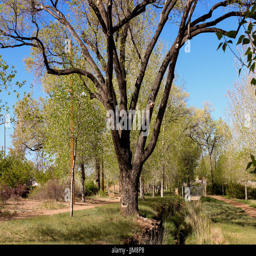
a tree with branches like an octopus stands next to a deep ditch